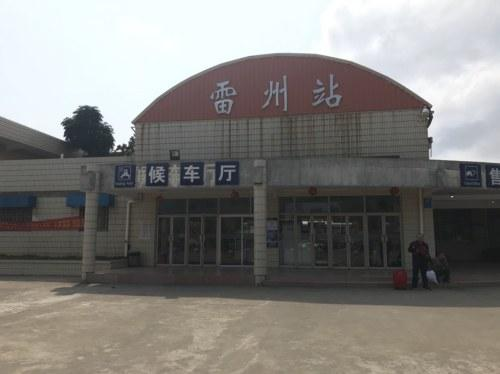
地标名称：雷州站
所在城市：湛江市·雷州市